Love magic

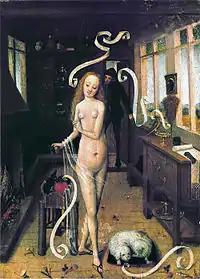
Painting from the lower Rhine, 1470–1480, showing love magic, collection of Museum der bildenden Künste

Love magic is a type of magic that has existed or currently exists in many cultures around the world as a part of folk beliefs, both by clergy and laity of nearly every religion. Historically, it is attested on cuneiform tablets from Mesopotamia, in ancient Egyptian texts and later Coptic texts, in the Greco-Roman world, in Syriac texts, in the European Middle Ages and early modern period, and among all Jewish groups who co-existed with these groups.